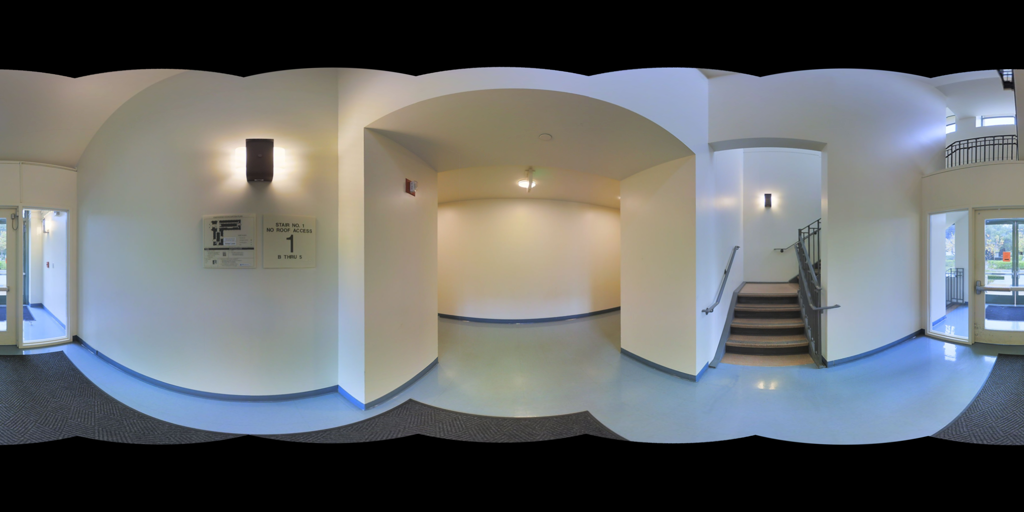
Referred object: the white sign under the wall light

Referred object: the dark rectangular wall sconce